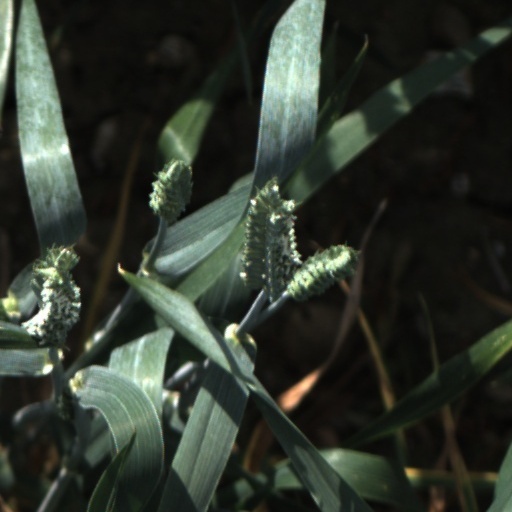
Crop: wheat